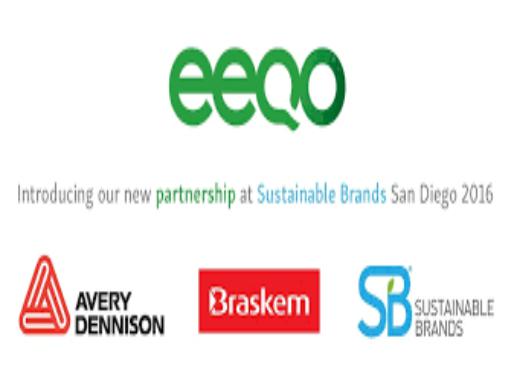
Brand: avery dennison-1
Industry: Others